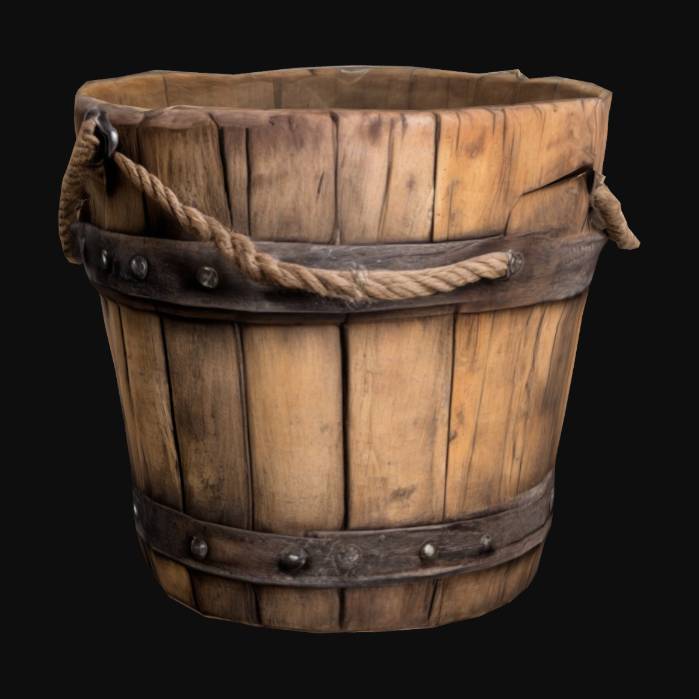
미적 점수 (1~10점): 1